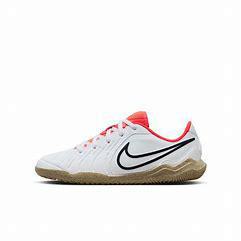
Brand: Nike
Model: Jr Tiempo Legend 10 Club